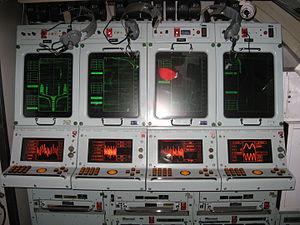
Système de contrôle sonar du NCSM Onondaga
Le NCSM Onondaga (S73) est un ancien sous-marin de la Marine royale canadienne des Forces armées canadiennes transformé en navire musée à Rimouski au Québec depuis 2009. Il fait partie de la classe Oberon, une série de sous-marins à propulsion conventionnelle de conception britannique construits dans les années 1960 et 1970. Il a été acquis en 1963 lors d'une commande de trois sous-marins jumeaux effectuée dans le contexte de la guerre froide qui a permis au Canada de se doter d'une flotte permanente de sous-marins. Son nom et ses armoiries rappellent le peuple amérindien des Onondagas vivant en Ontario.